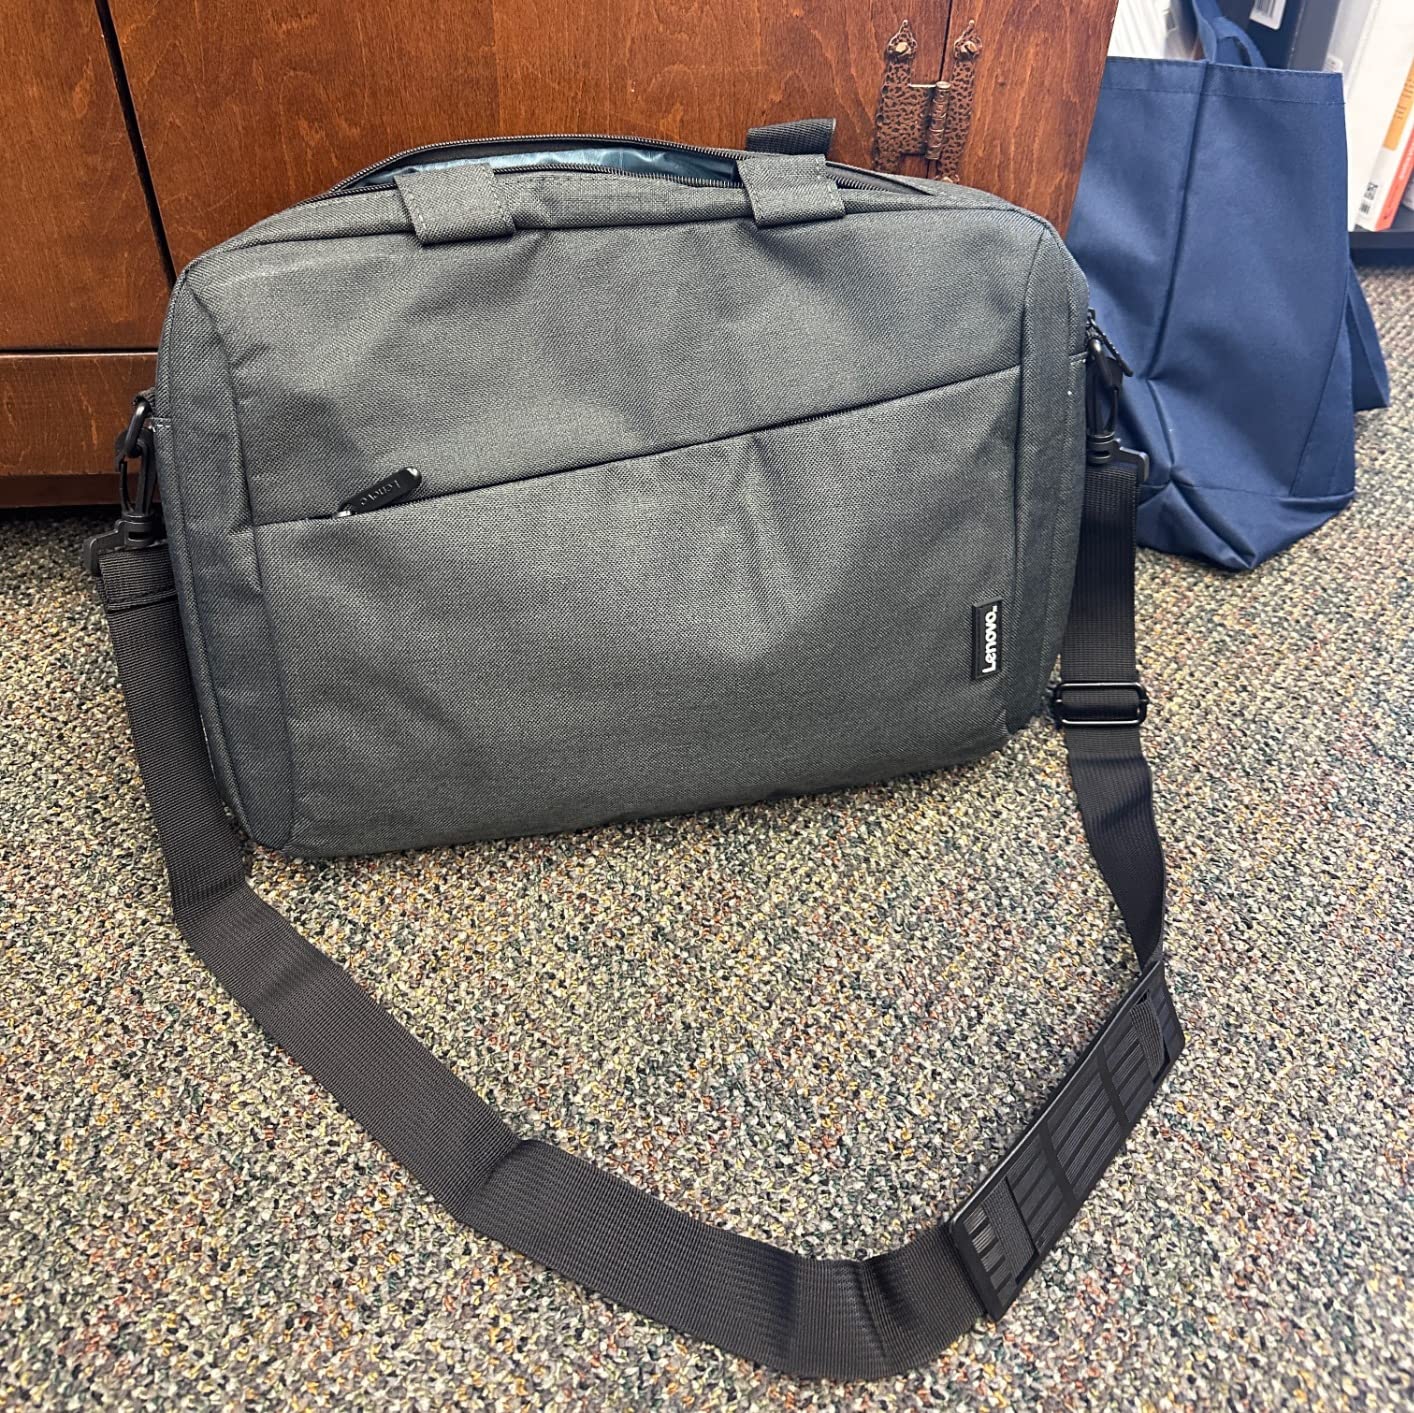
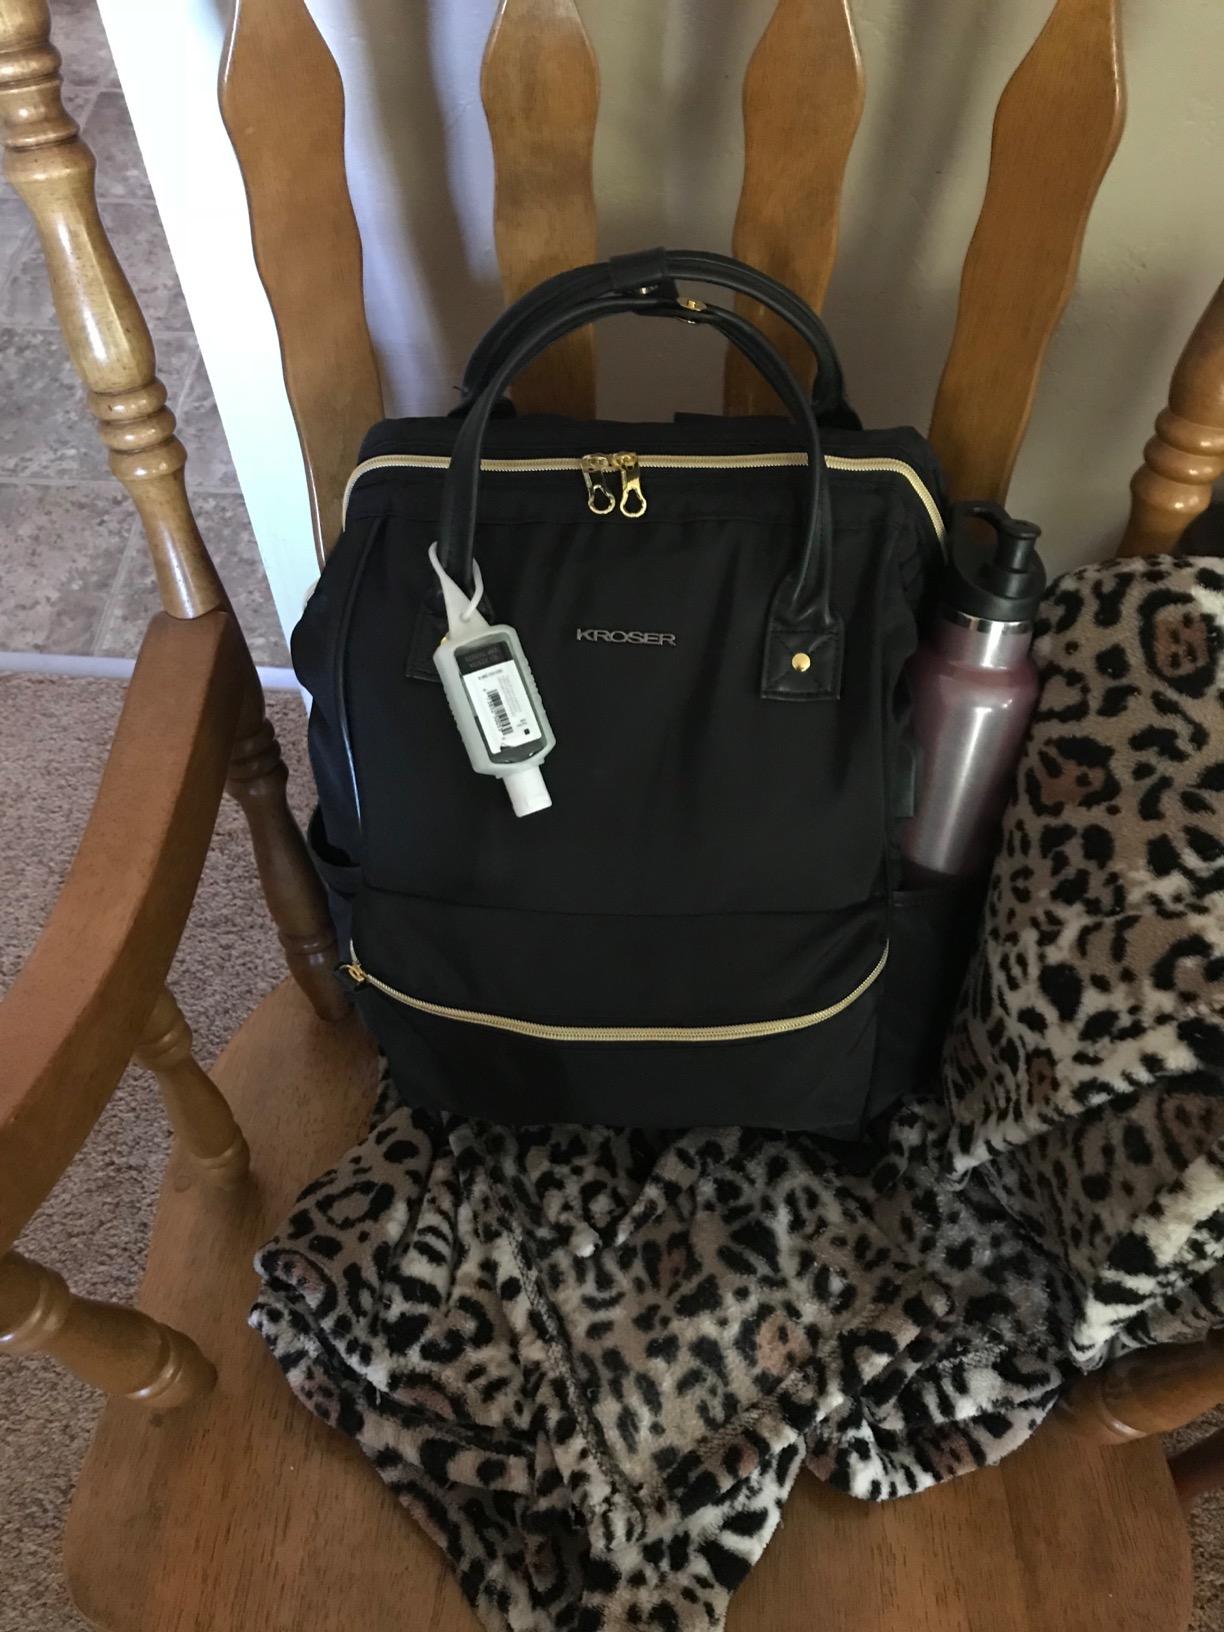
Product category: bag
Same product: no